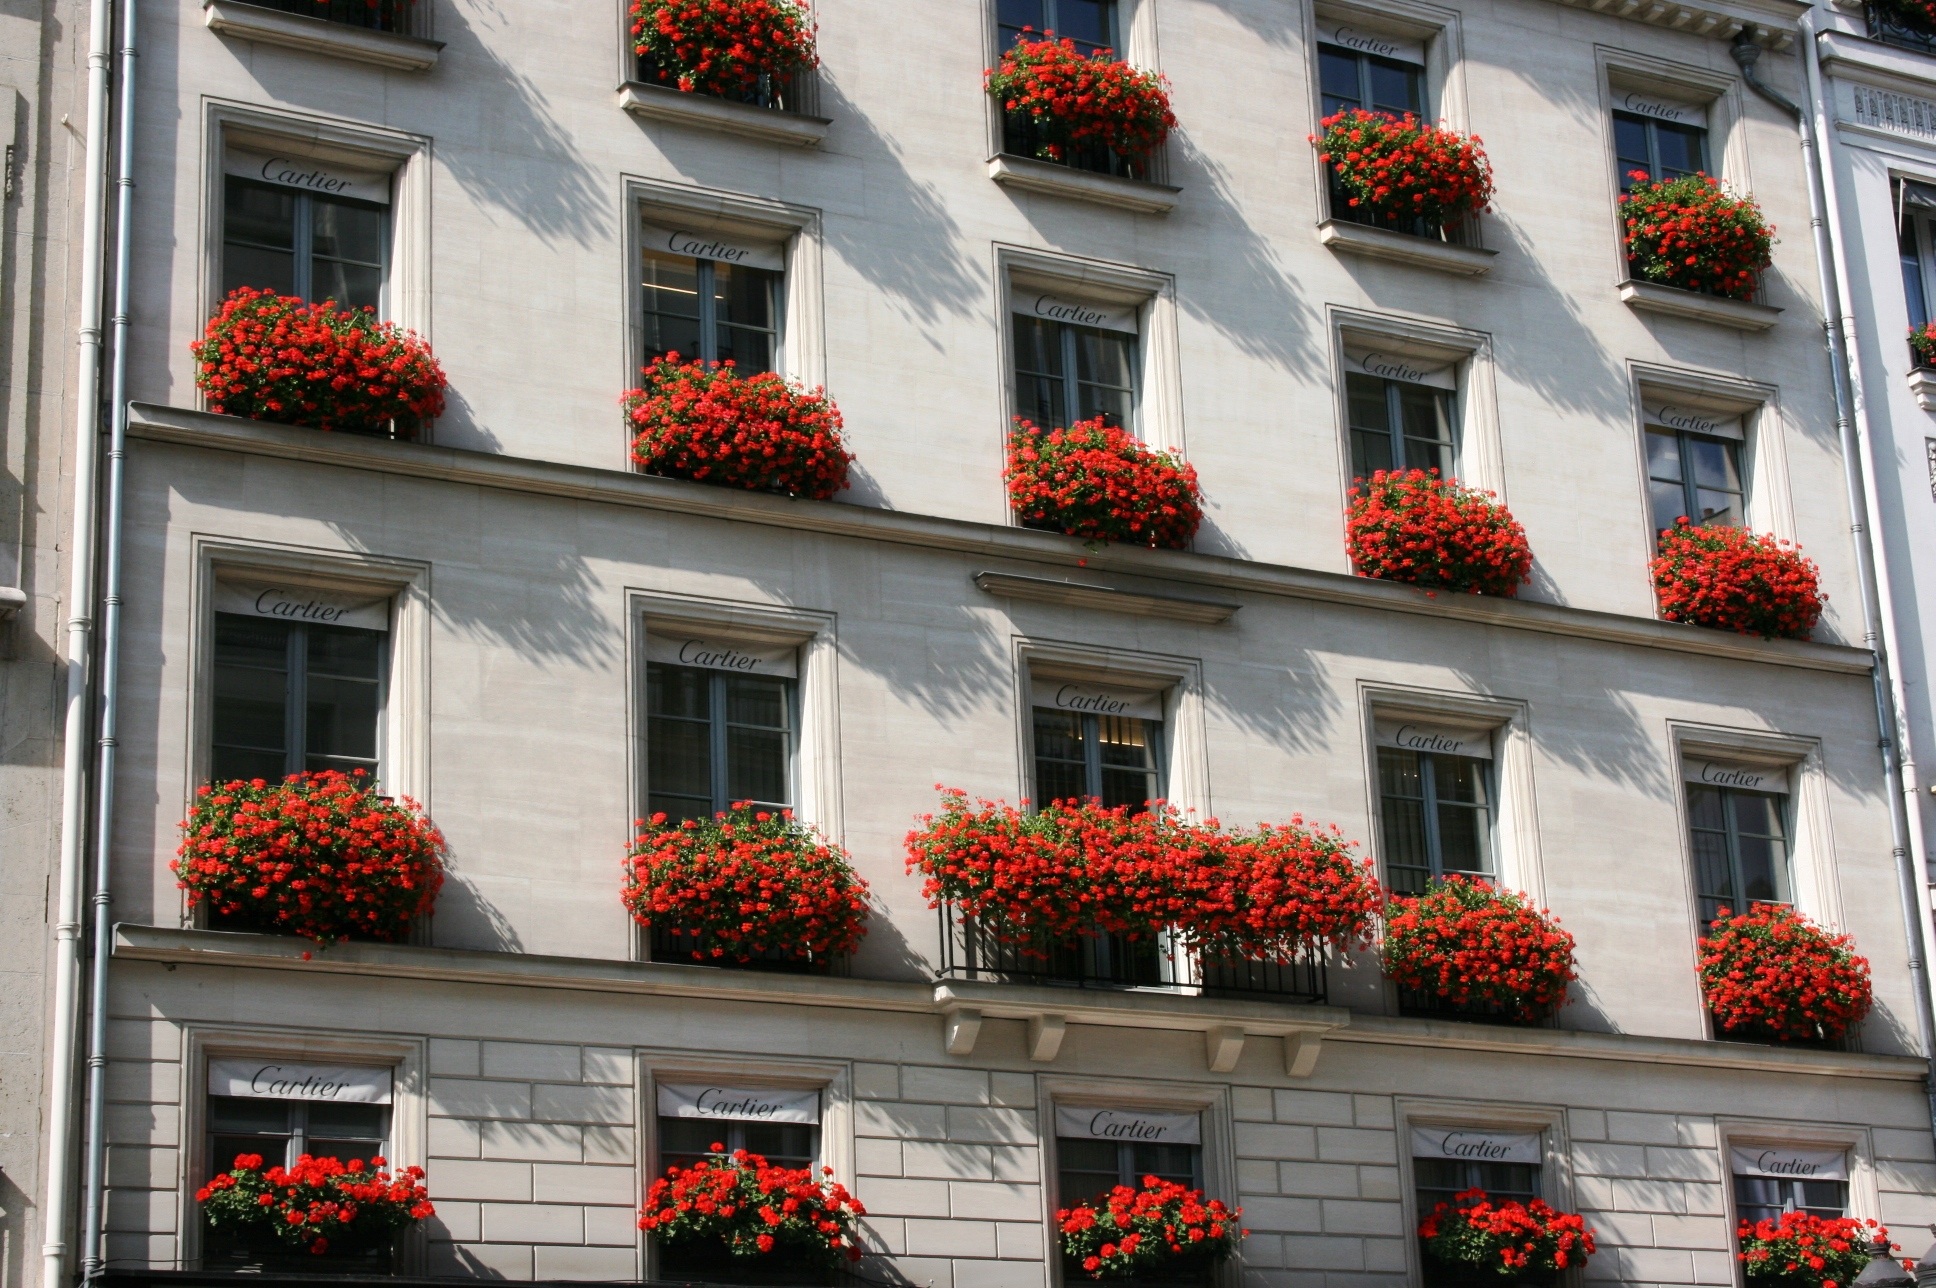
window, building, restaurant, paris, red, facade, interior design, retail, cartier, planters